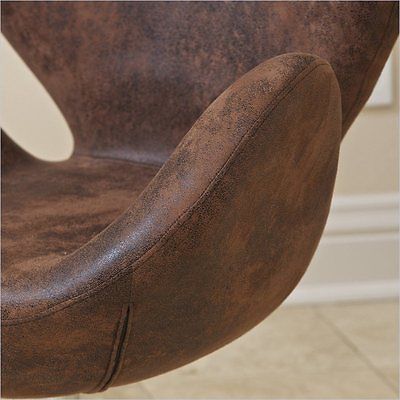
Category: chair